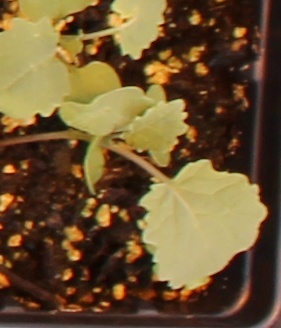
Label: Canola